Zhan Wang

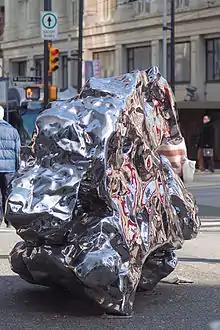
"Artificial Rock #143" outside Vancouver City Centre station

"Zhan Wang's career as an iconoclast began with In a Twinkling (1993), an installation of superrealist figurative sculptures. The figures' style was not new, but the method of installation was: after creating a group of figures in poses of arrested movement, he propped them in unlikely positions outside a building, creating a surrealistic vision of a world gone awry," wrote Britta Erickson in "Art Journal".